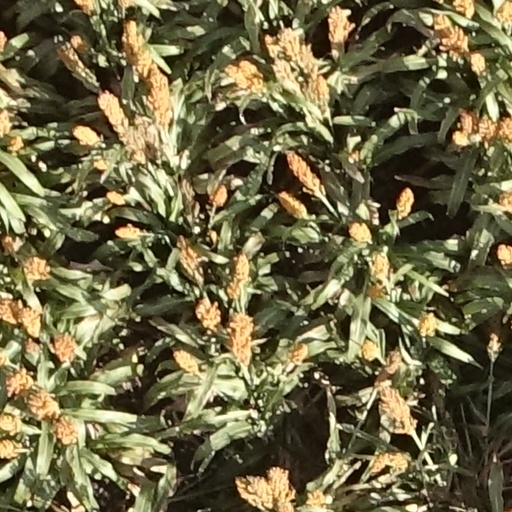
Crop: sorghum